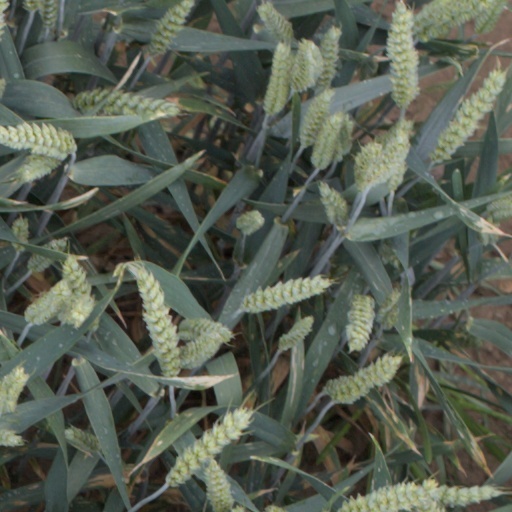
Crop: wheat